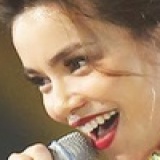
ca sĩ Hồ Ngọc Hà